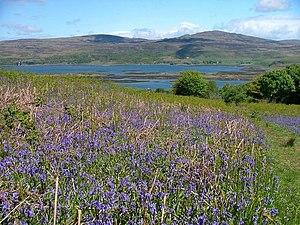
Ulva est une île écossaise de l'archipel des Hébrides intérieures, proche de la côte ouest de Mull. Il existe plusieurs villages en ruine sur l'île ; le plus connu en est Ormaig. L'île, autrefois détenue par la famille Howard, du nord de l'Angleterre